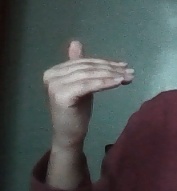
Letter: khaa